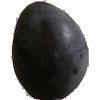
Label: Plum 3